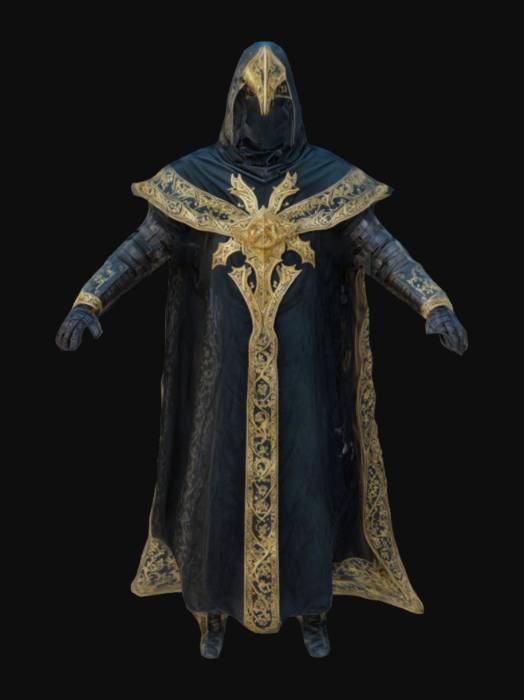
미적 점수 (1~10점): 7